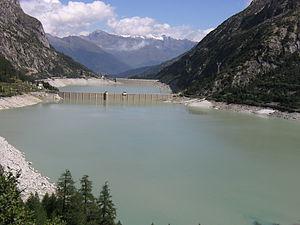
La centrale hydroélectrique d'Edolo est une centrale hydroélectrique de pompage italienne, sur le territoire de la commune d'Edolo, juste en aval de la ville, dans la Province de Brescia en Lombardie.